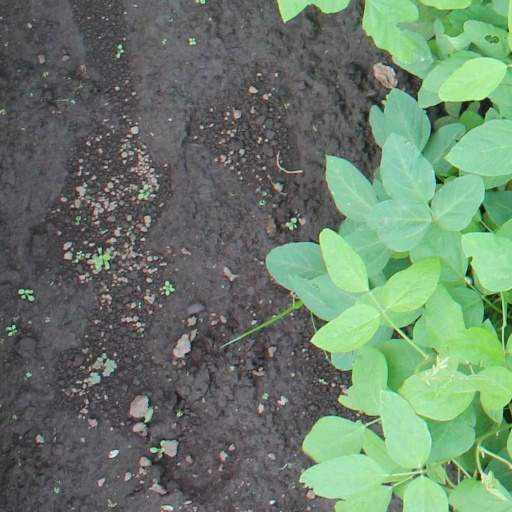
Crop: soybean